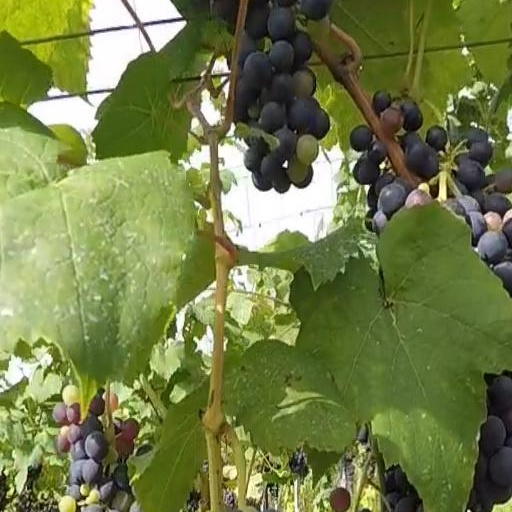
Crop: grape